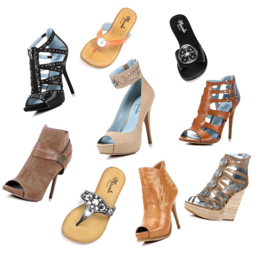
what 's in purse we hope she has all these shoes in there .